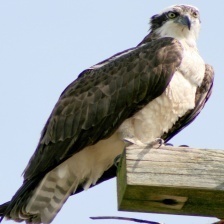
Species: OSPREY
Scientific name: PANDION HALIAETUS